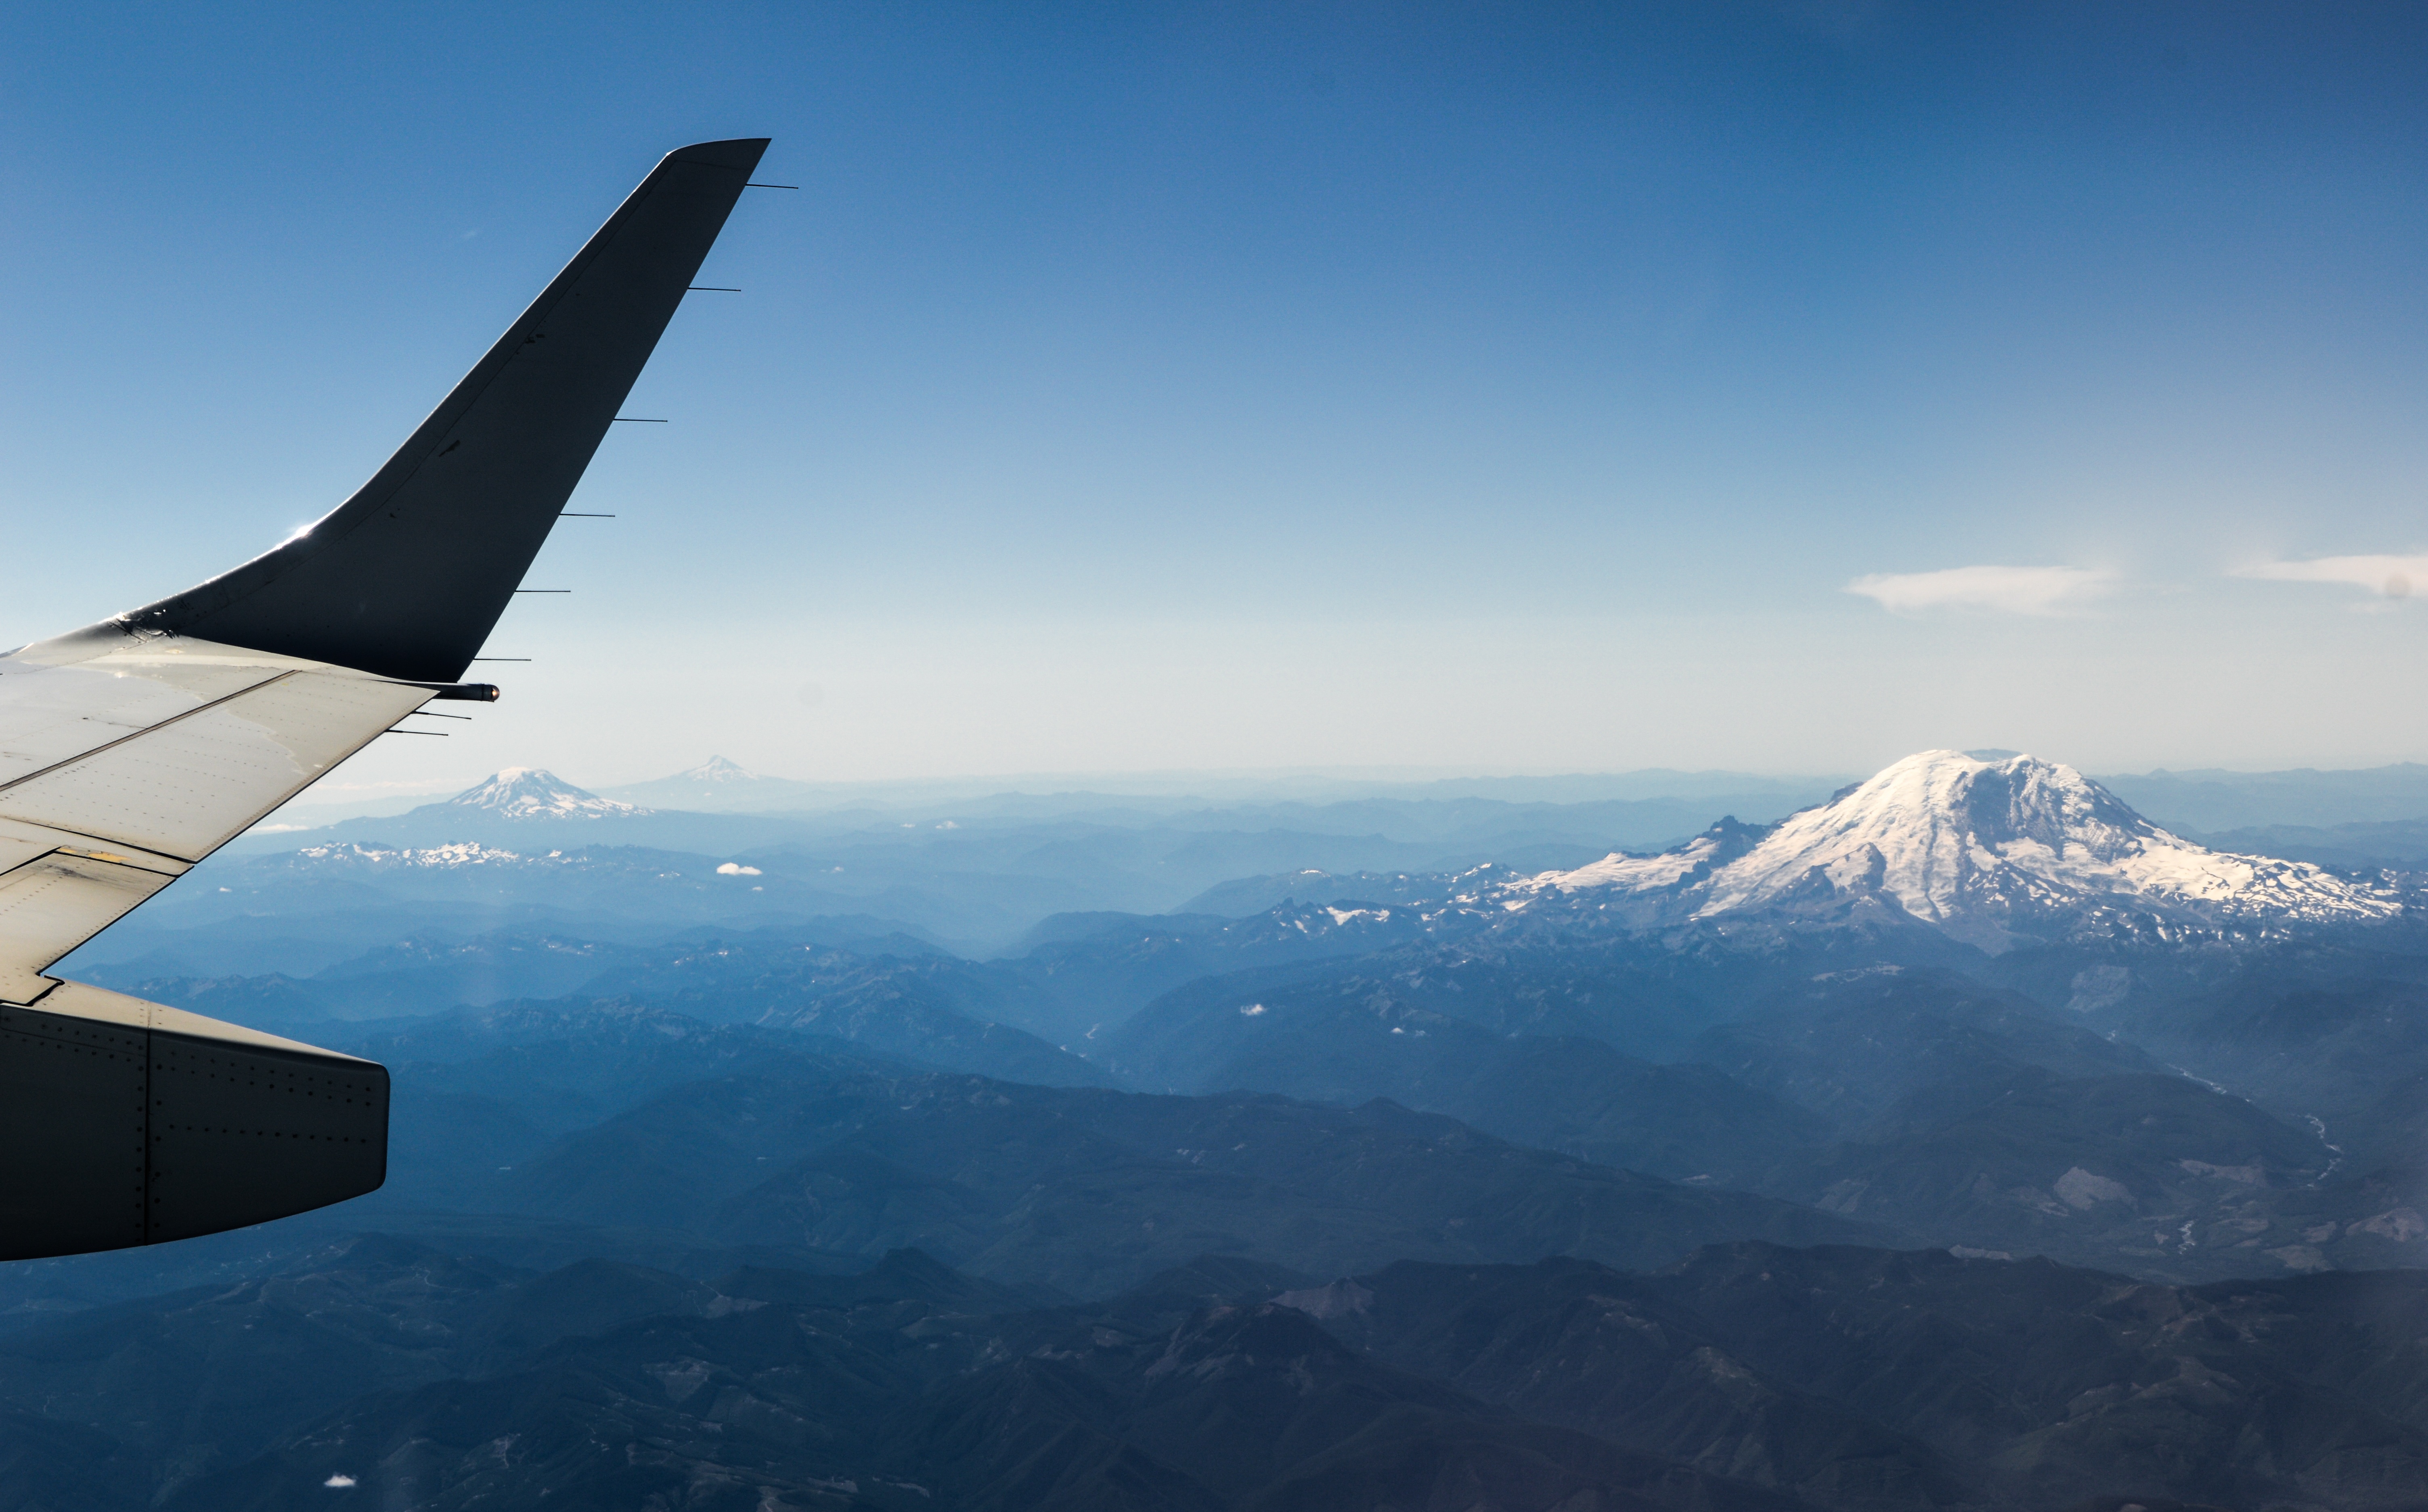
mountain, wing, cloud, sky, adventure, mountain range, airplane, aircraft, vehicle, aviation, flight, alps, airliner, jet aircraft, atmosphere of earth, mountainous landforms